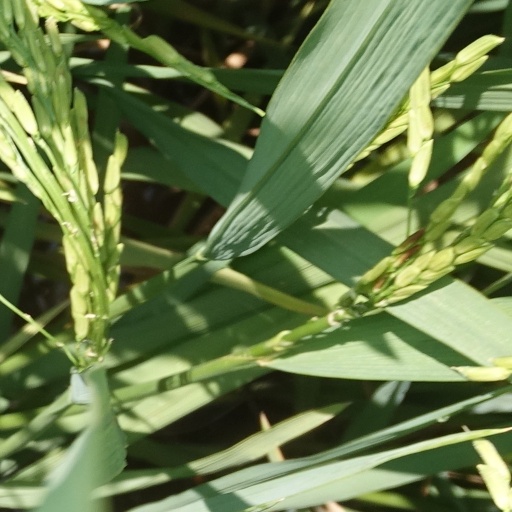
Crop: rice